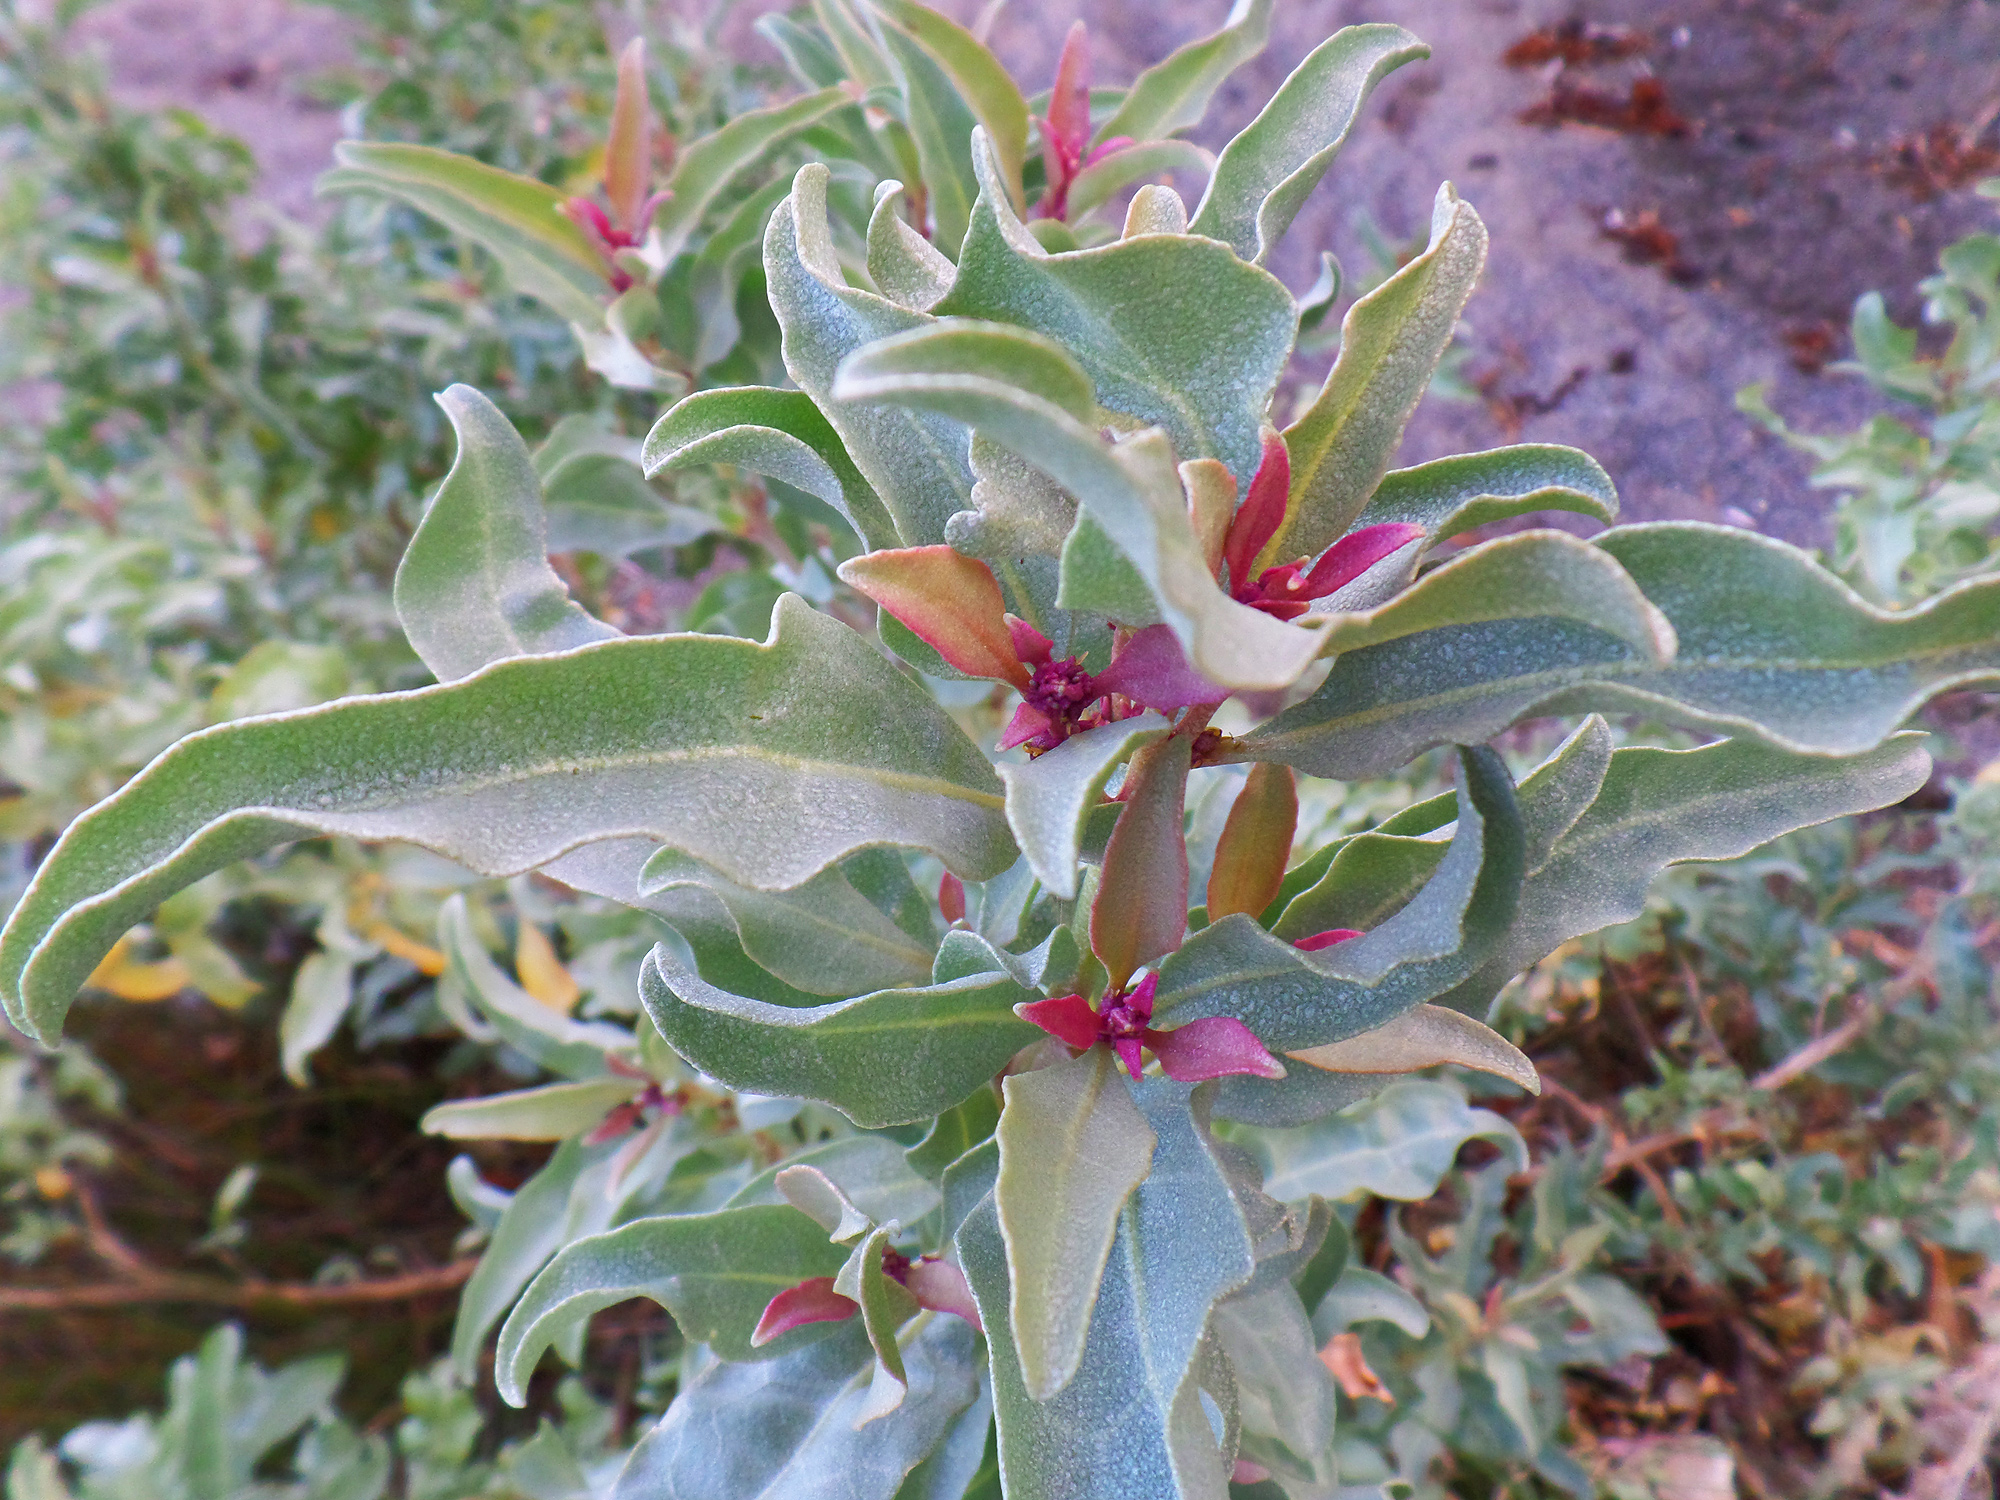
beach, plant, leaf, flower, green, herb, botany, flora, plants, wildflower, shrub, flowering plant, annual plant, land plant